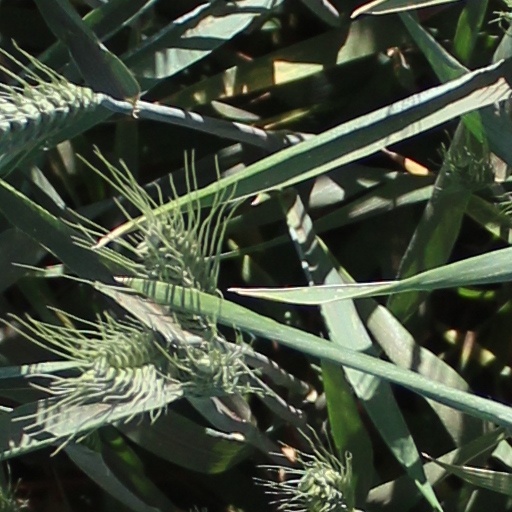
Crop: wheat